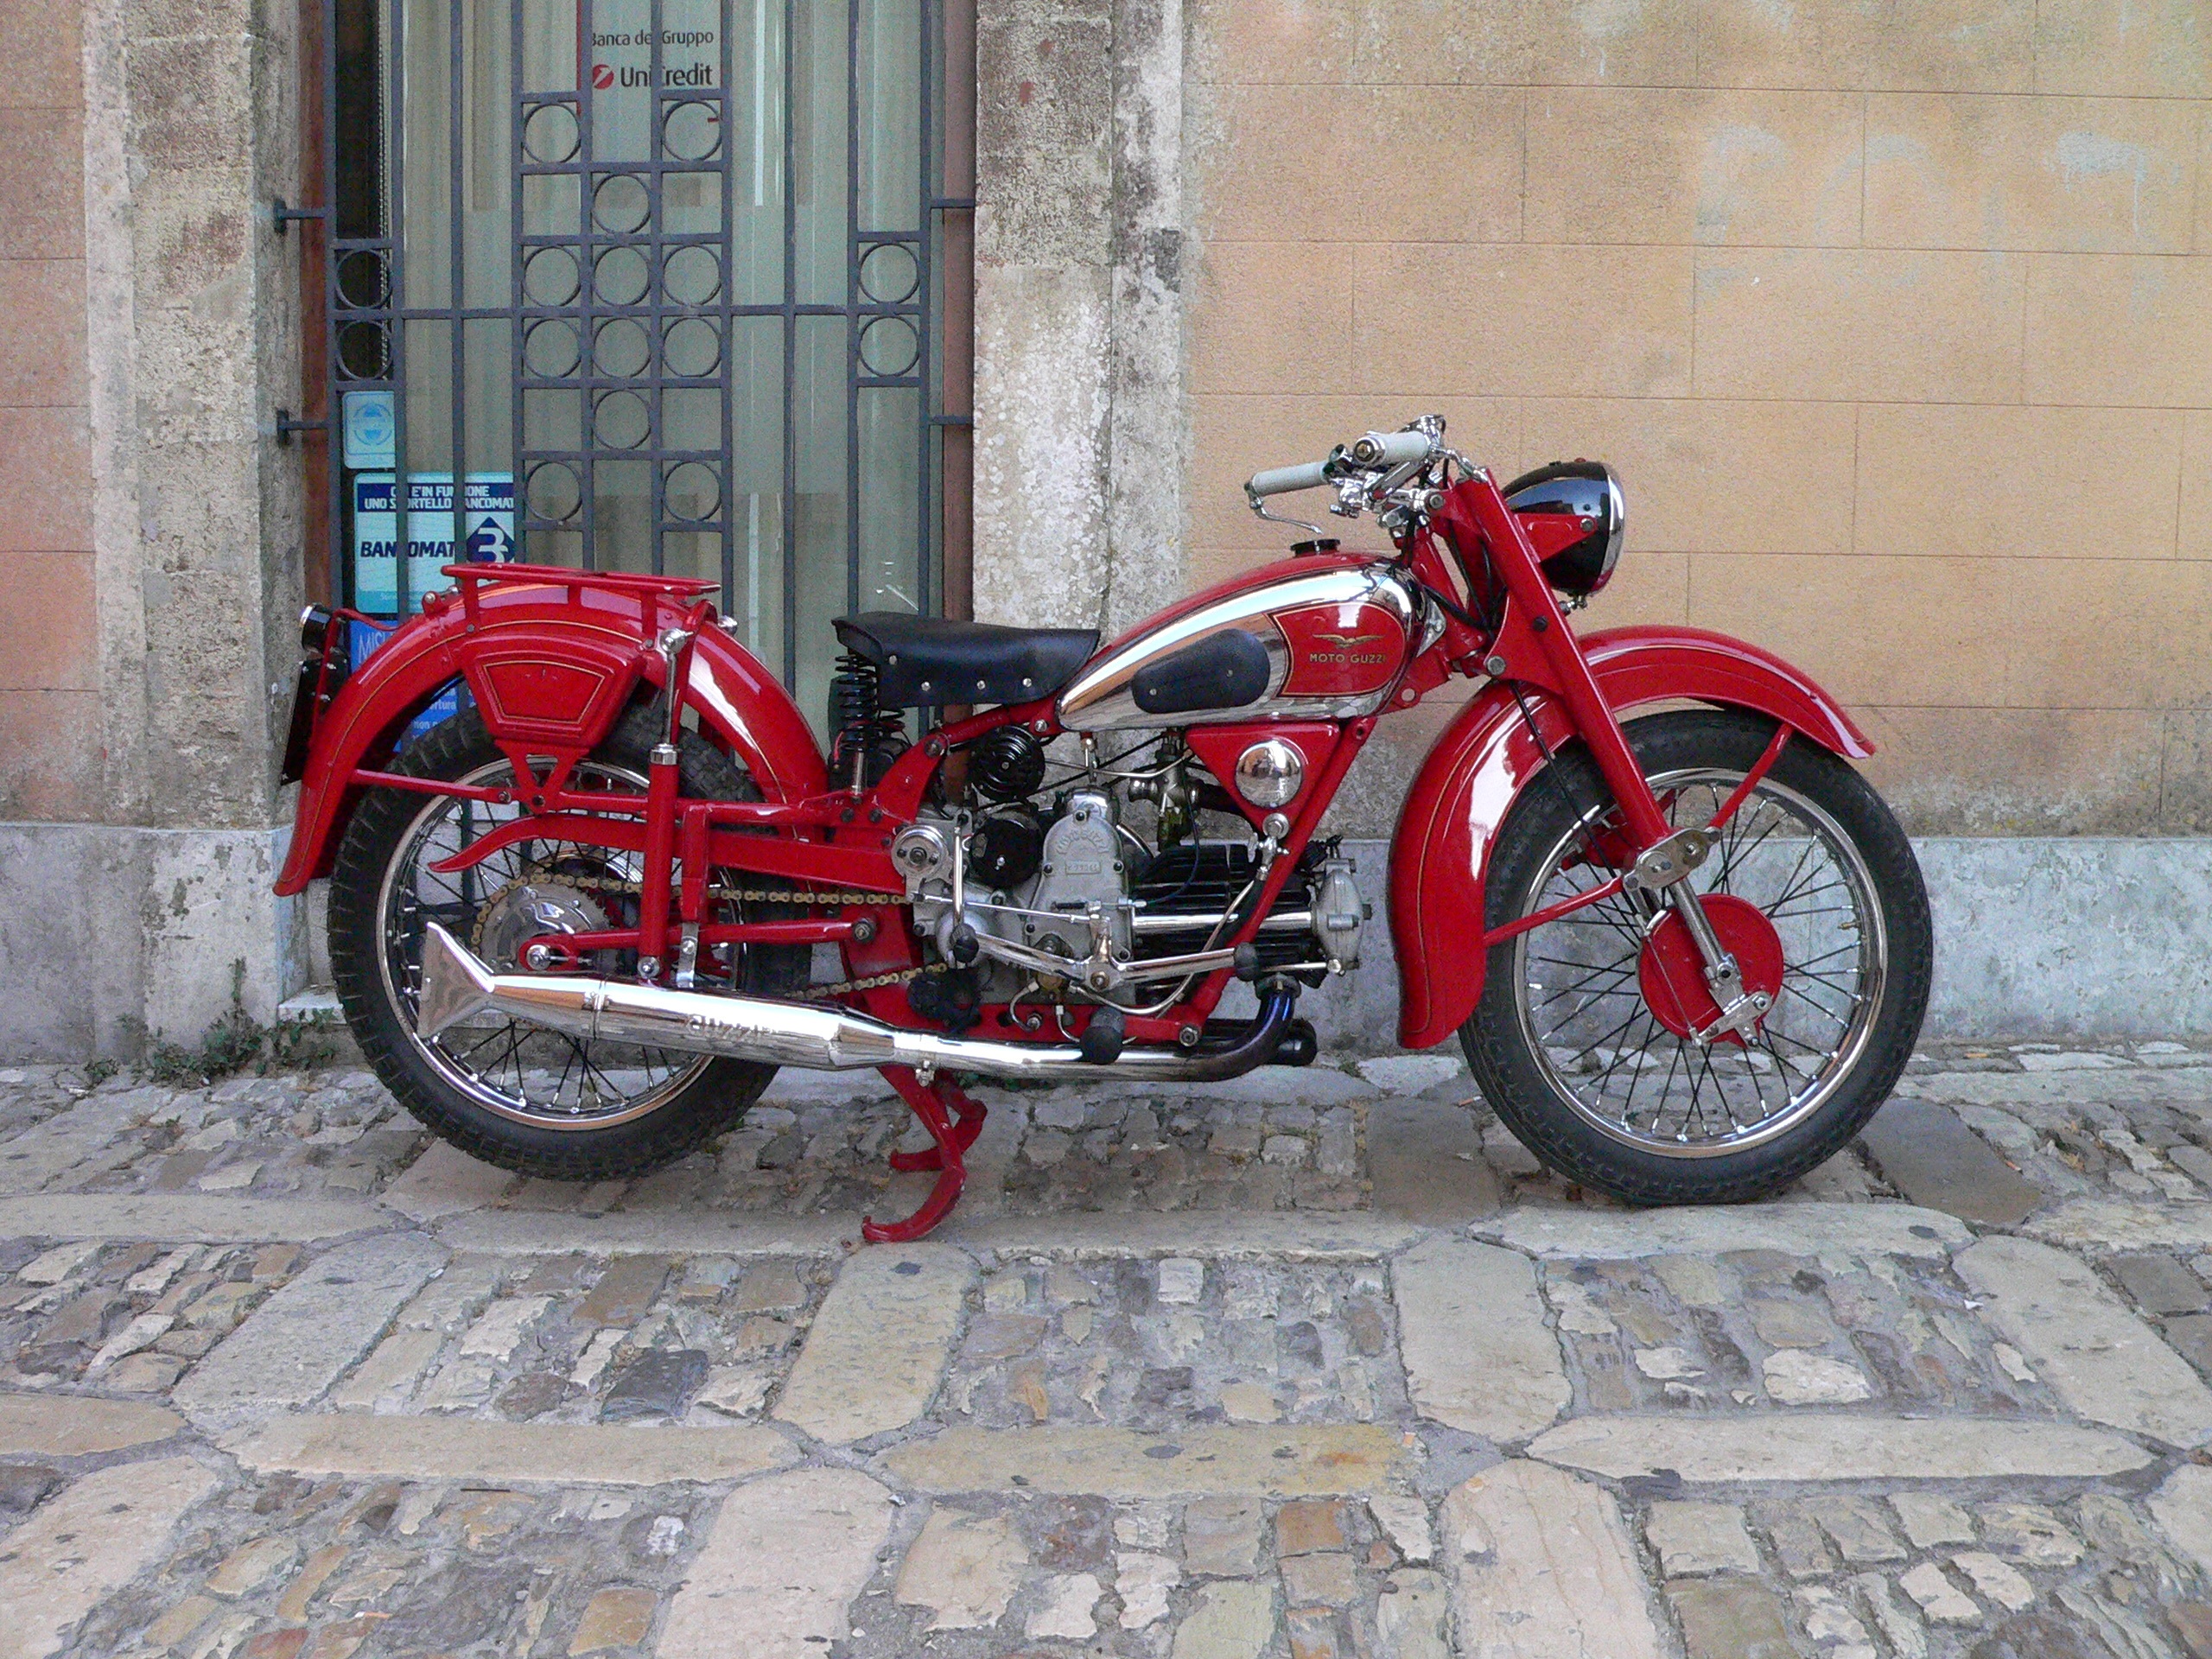
car, wheel, vehicle, motorcycle, moto, chopper, antiquity, cruiser, motorcycling, land vehicle, automobile make, vintage motorcycles